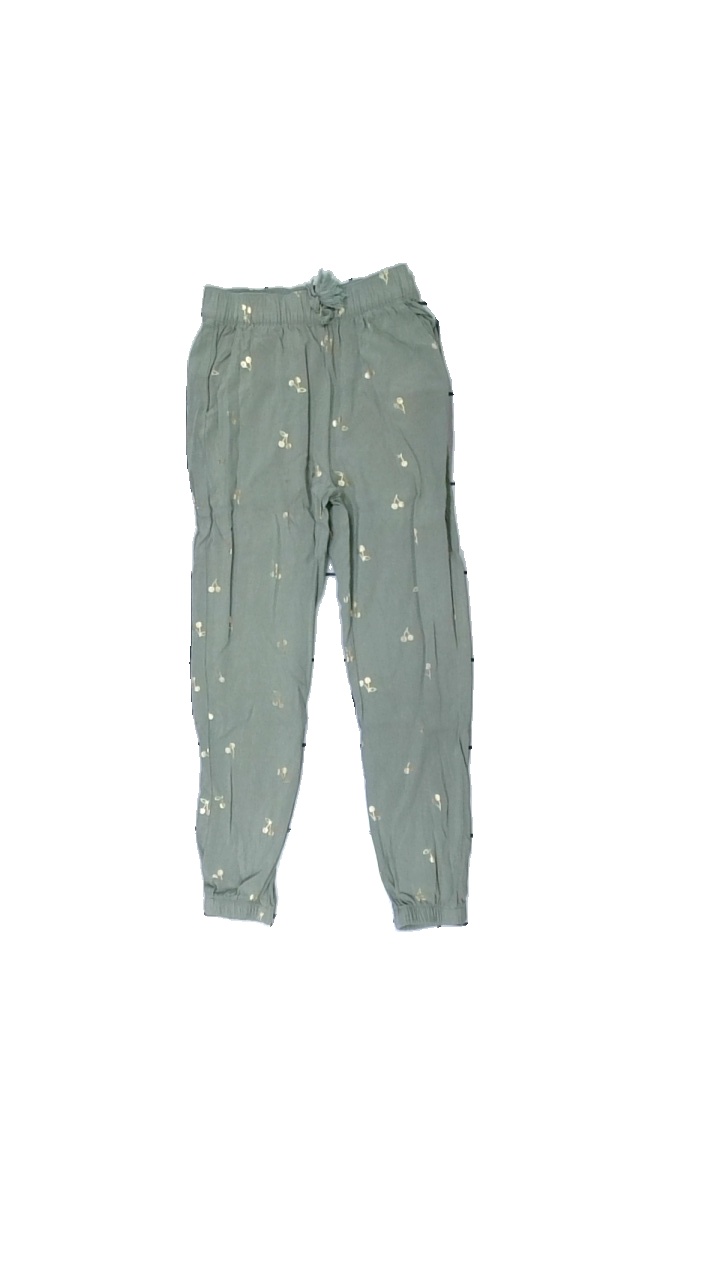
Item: Trousers (Children)
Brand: H&m
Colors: Green, Yellow
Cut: Regular
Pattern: Floral print
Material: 64% viscose 36% cotton
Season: All
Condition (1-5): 4
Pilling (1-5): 4
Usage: Reuse
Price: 50-100